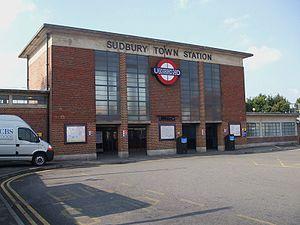
Sudbury Town est une station du métro de Londres.